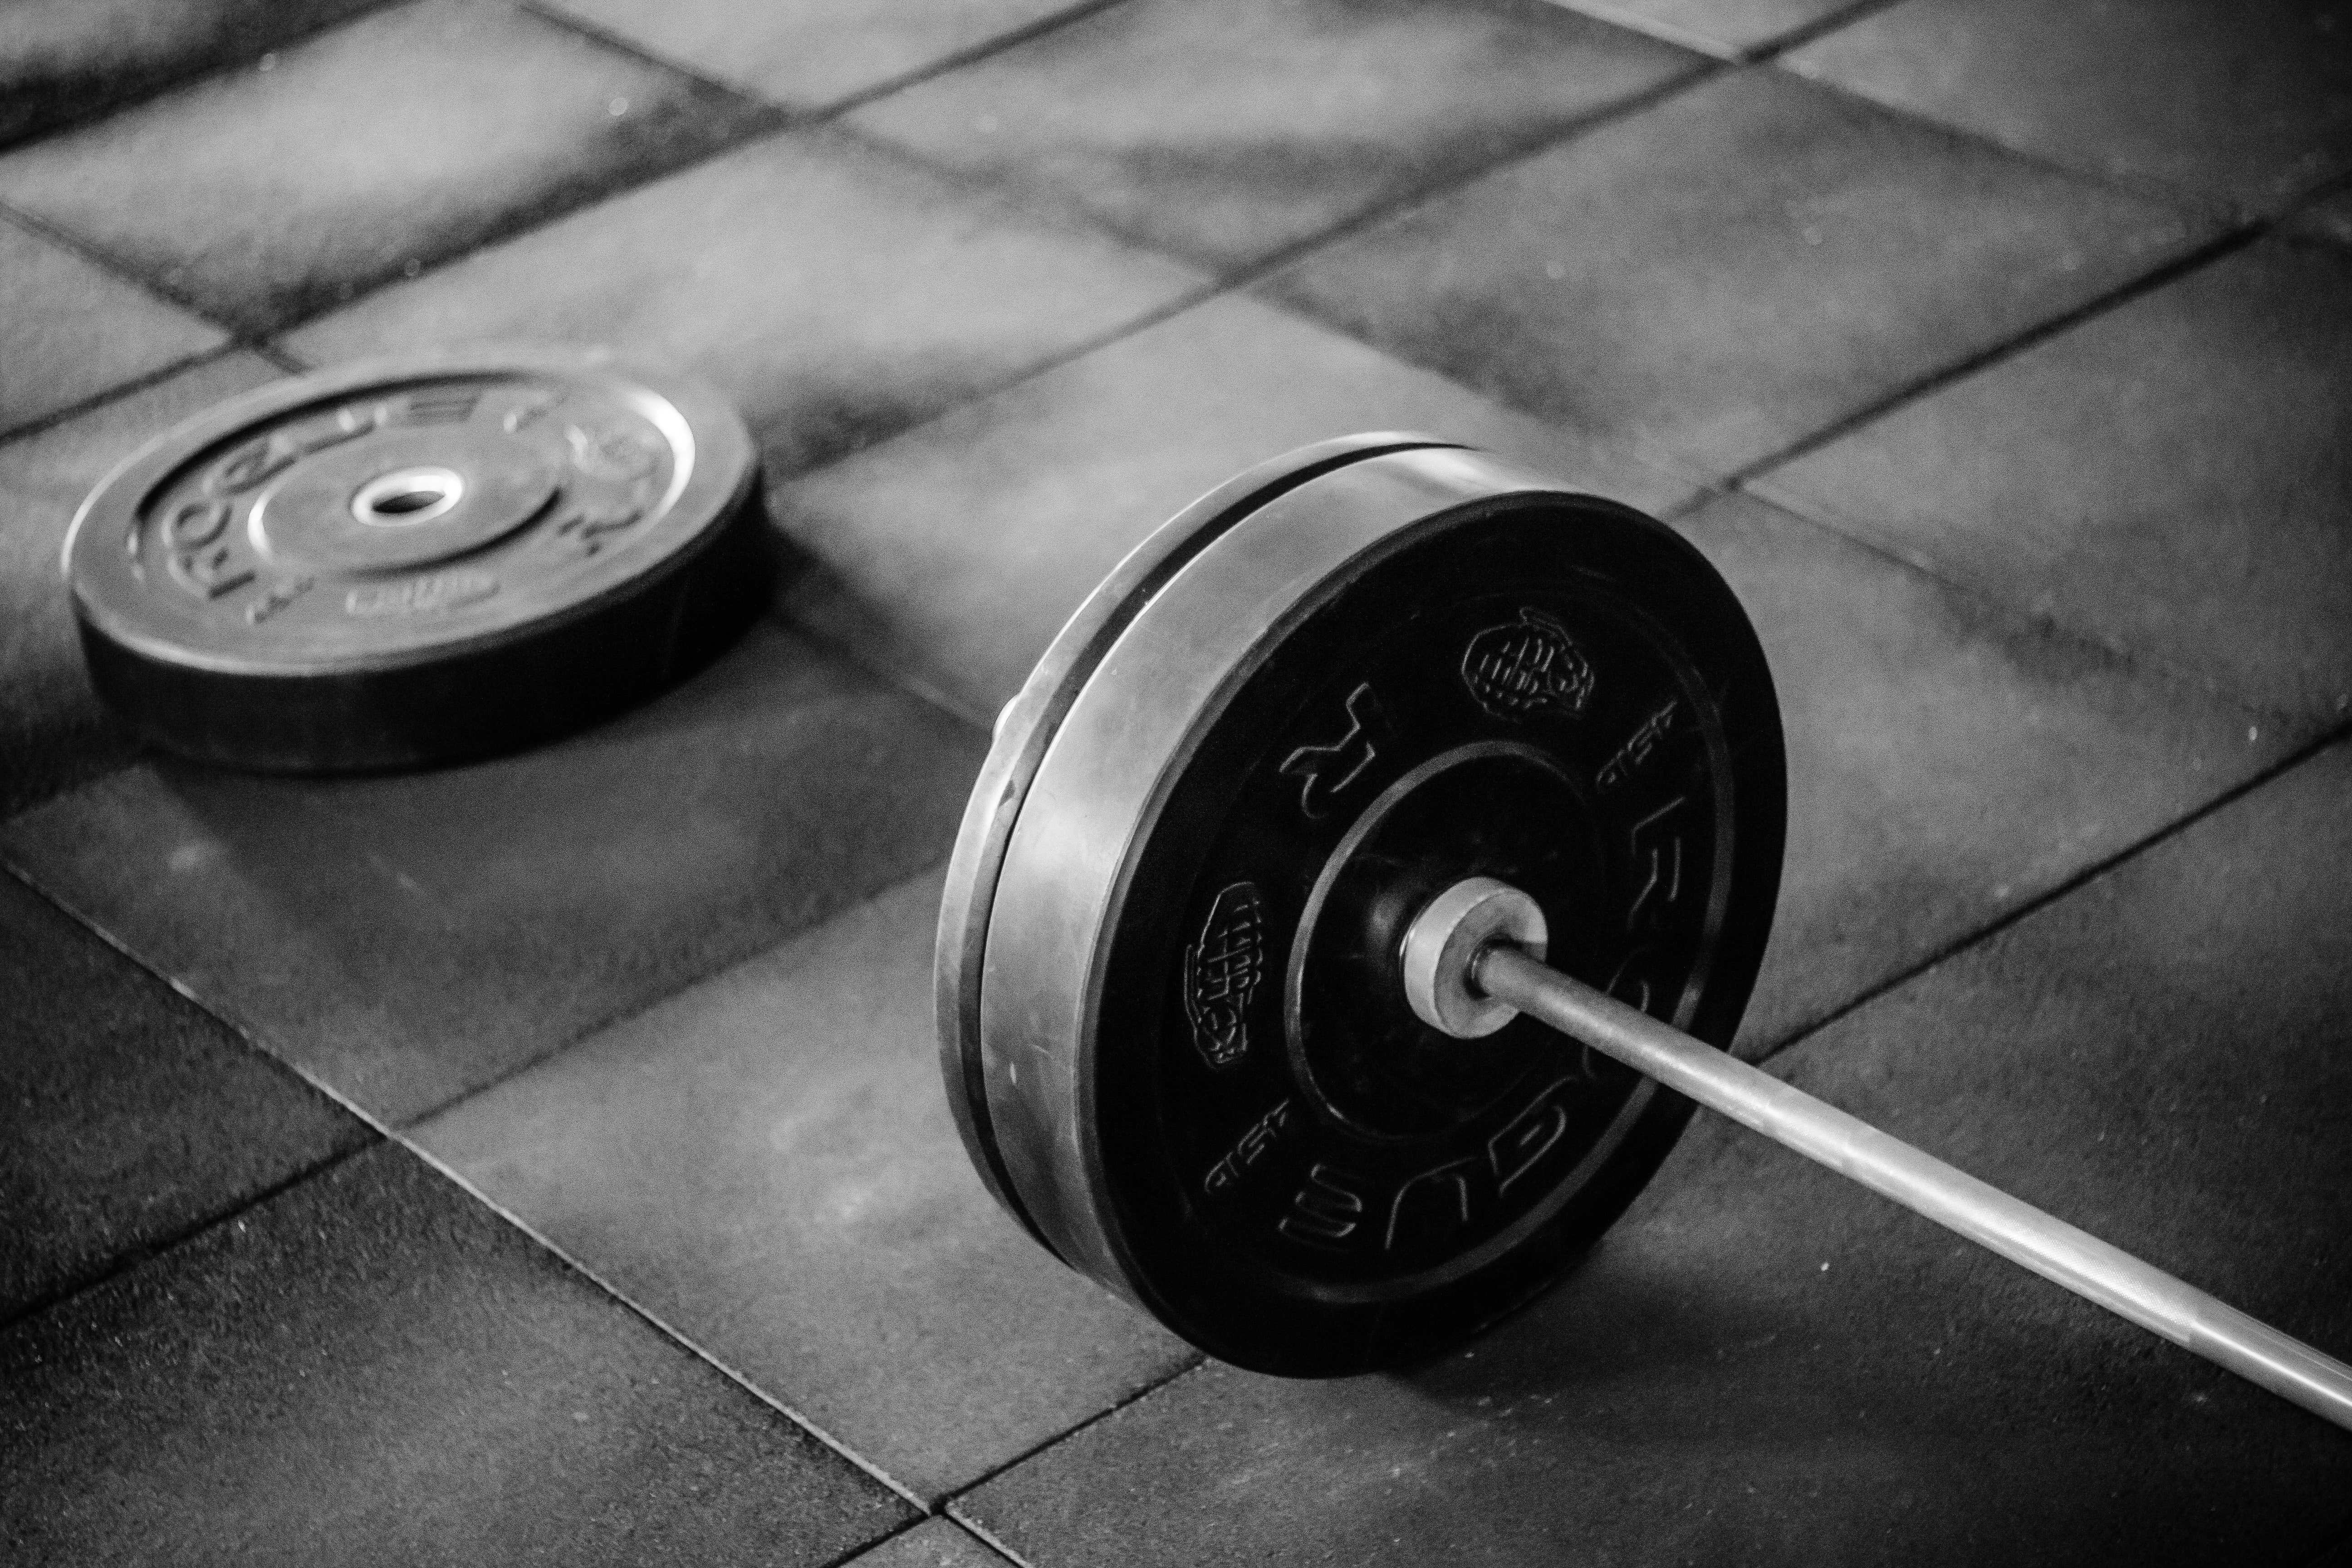
fitness, gym, workout, motivation, fit, bodybuilding, love, training, health, lifestyle, good, healthy, sport, like, follow, life, wood, black and white, audio equipment, automotive tire, flash photography, gas, lock, monochrome, monochrome photography, electronic device, weights, font, circle, rim, auto part, close up, metal, weight training, automotive wheel system, flooring, water, automotive design, still life photography, physical fitness, exercise equipment, barbell, macro photography, dumbbell, room, sports equipment